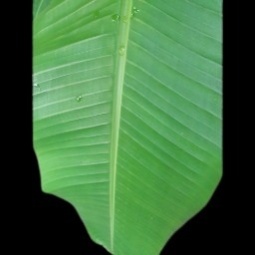
Label: Healthy